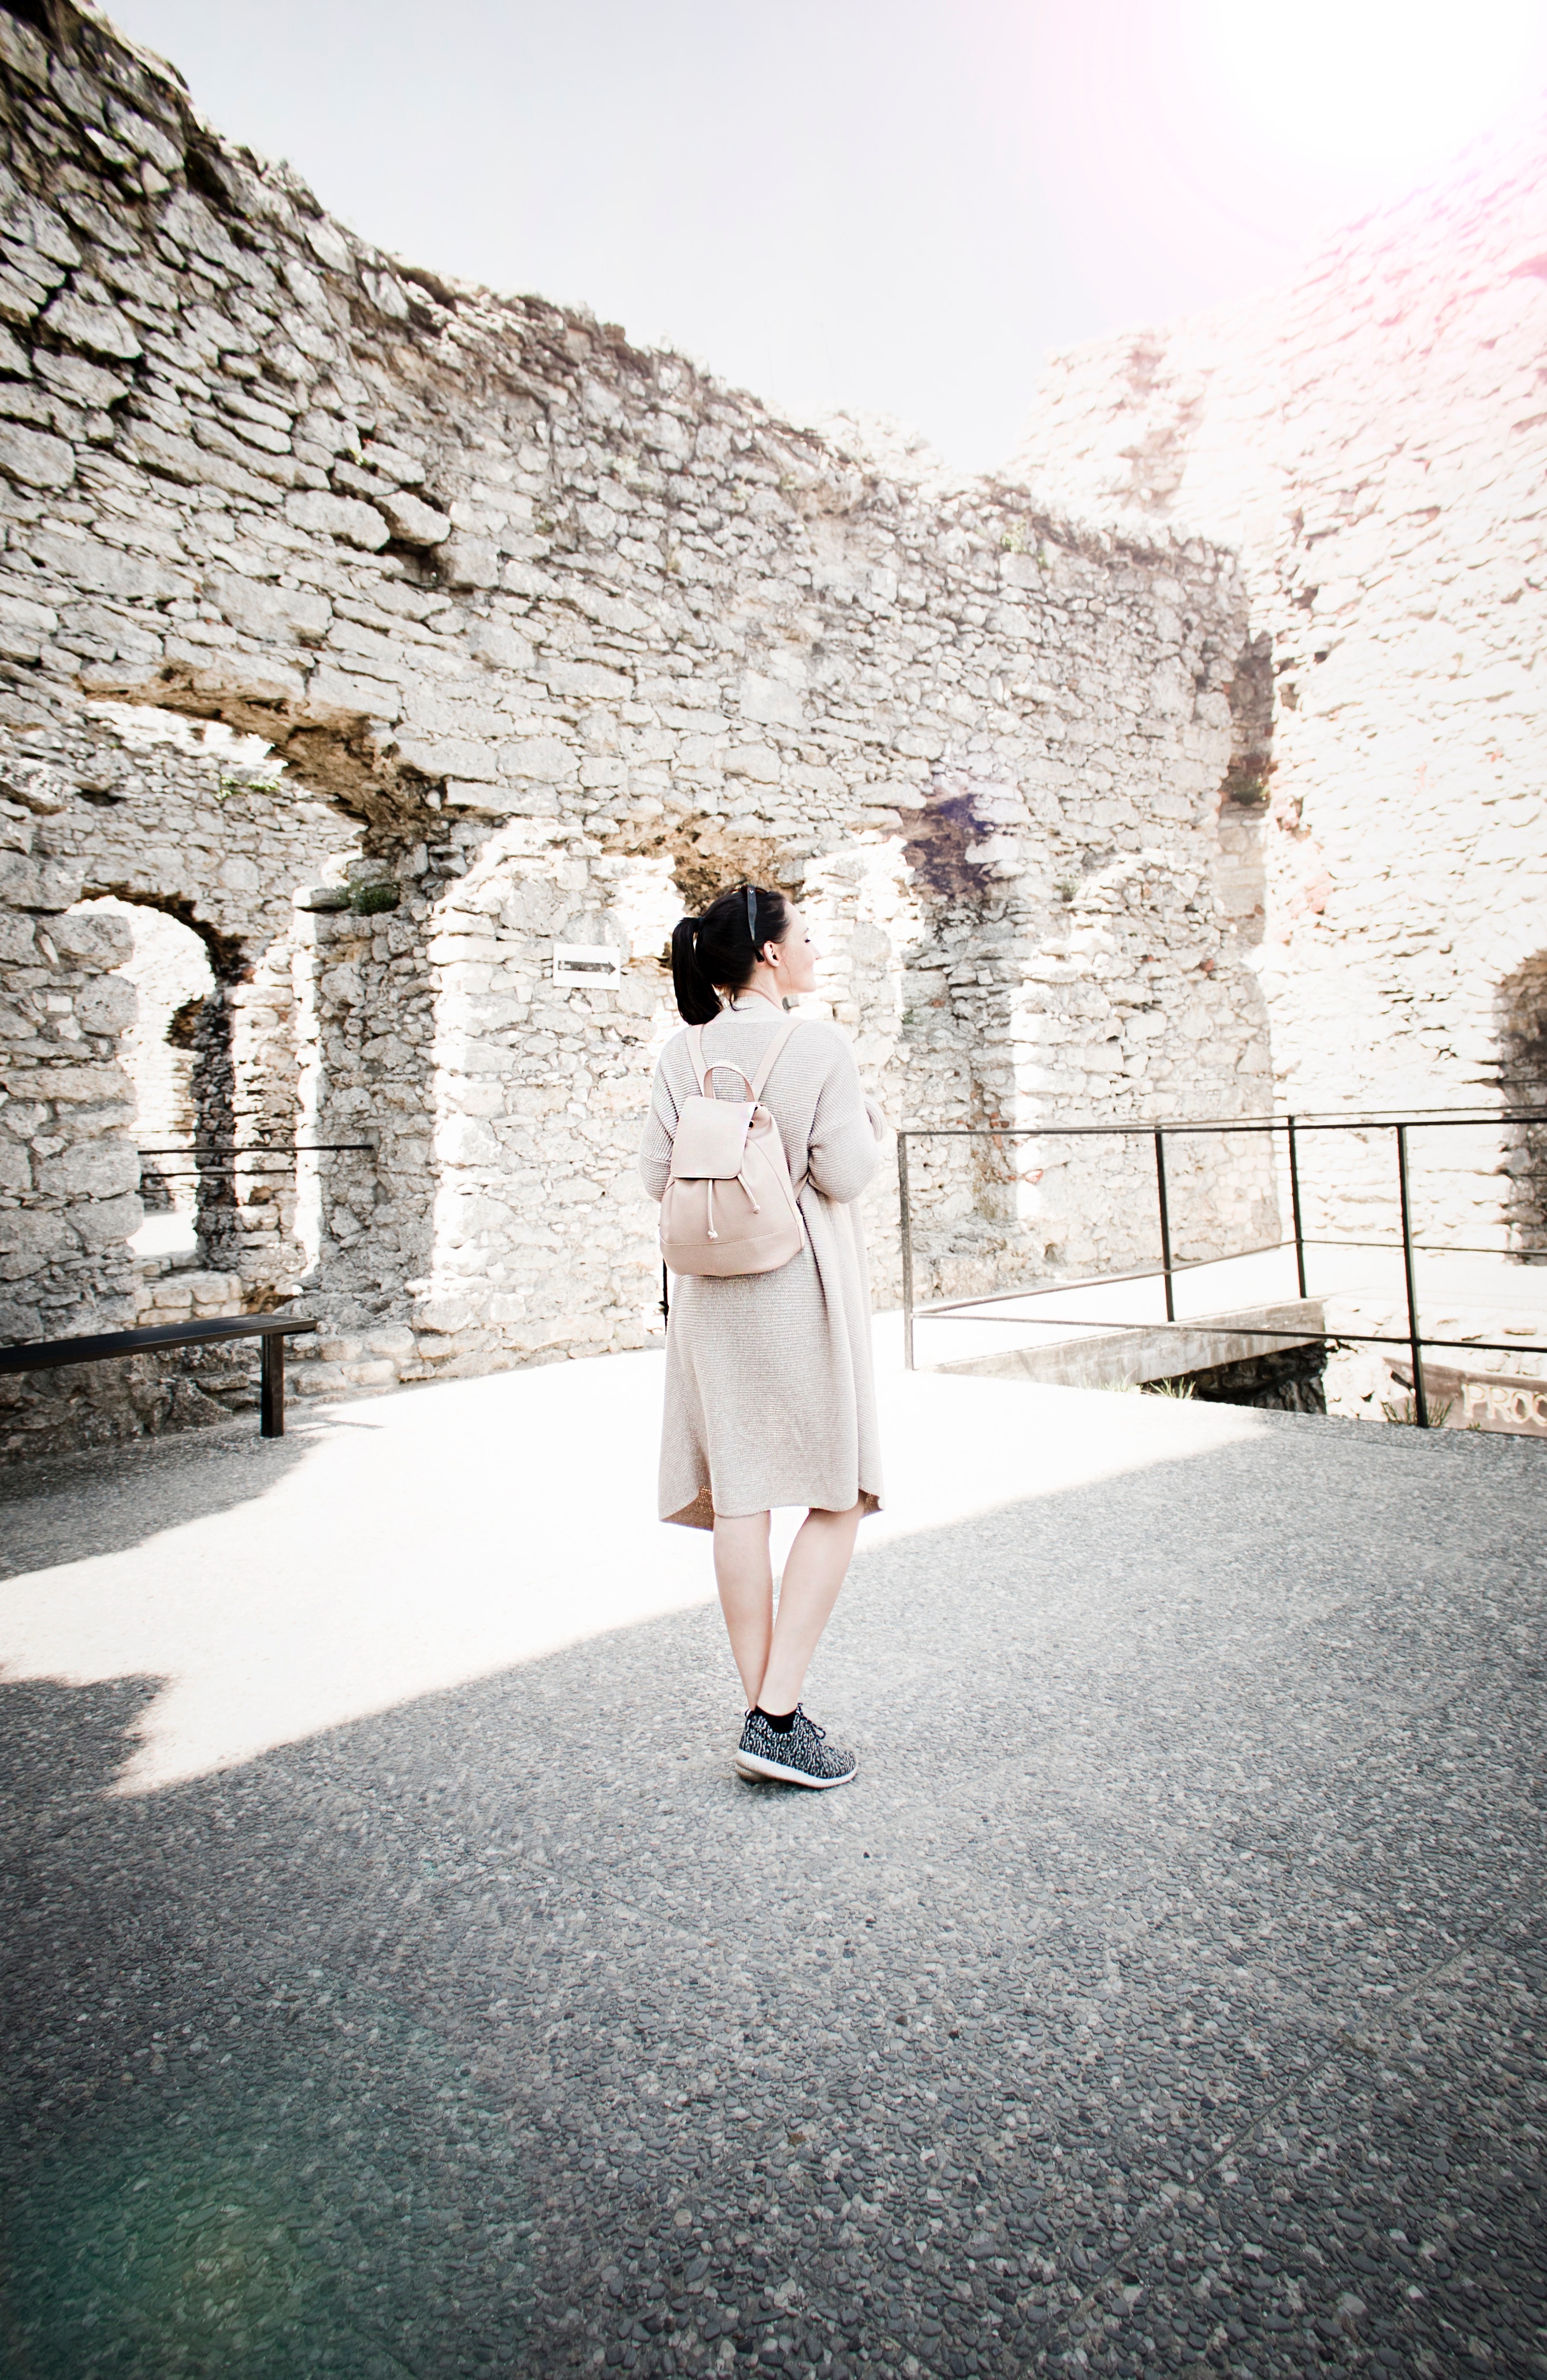
white, photograph, wall, beauty, dress, skin, fashion, tree, photography, summer, leg, photo shoot, vacation, human leg, plant, stone wall, shoe, tourism, style